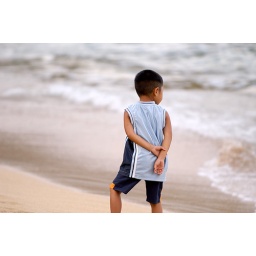
A boy on the beach at Hanauma Bay on Oahu in Hawaii.